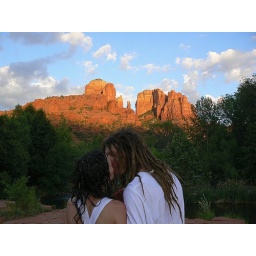
Along Oak Creek in Sedona, AZ with the red rocks of Cathedral Rock in the Background.